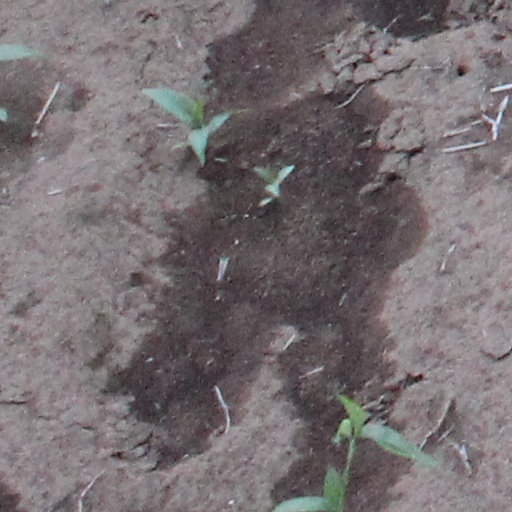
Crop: wheat